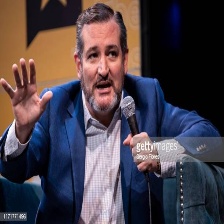
Species: LOONEY BIRDS
Scientific name: LUNATICUS AMERICONIS